Tech Tower

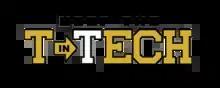
Logo for "Keep the 'T' in Tech" campaign

The Georgia Tech administration's position on stealing the 'T' from Tech Tower has varied over the years. When the 'T' was first stolen in 1969, interim Institute President Vernon Crawford was so upset he considered canceling classes until it was returned. Afterwards, subsequent presidents opted to turn a blind eye to the practice, with one president, John Patrick Crecine, going so far as to endorse it.